Mary Kom

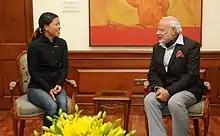
Mary Kom during an interaction with the Prime Minister of India

On 8 November 2017, she received an unprecedented fifth gold medal (48 kg) at the Asian Boxing Confederation (ASBC) women's boxing championships held at Ho Chi Minh in Vietnam.